Upper Nubia

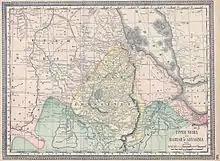

Historically speaking "Upper Nubia" comprises the areas of influence of the Nubian part of New Kingdom Egypt or the kingdom of Kush or Meroe. Connecting the Mediterranean world with inner Africa, "Upper Nubia" was crisscrossed by important trade routes and has been the cradle of diverse cultures.